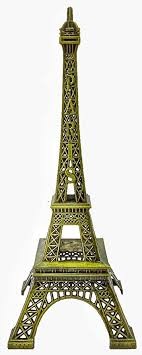
Landmark: Eiffel Tower